Buddhism in Japan

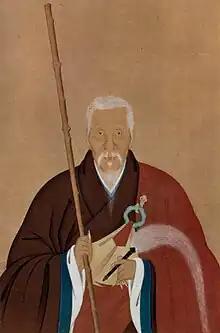
Portrait of Chinese monk Yinyuan (Ingen), who founded the Ōbaku school

During the 17th century, the Ōbaku lineage of Zen would be introduced by Ingen, a Chinese monk. Ingen had been a member of the Linji school in Ming China. This lineage, which promoted the dual practice of zazen and nembutsu, would be very successful, having over a thousand temples by the mid-18th century.